Abu Yazid

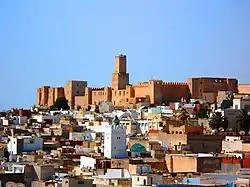
The citadel (Kasbah) of Sousse today

By the end of 945, the war hung in a precarious balance. The revolt still controlled the core regions of Ifriqiya, but with the aid of their fleet the Fatimids held on to al-Mahdiya, Sousse, Tripolitania, and Sicily, as well as parts of western Ifriqiya: the Zab region and Lesser Kabylia. Abu Yazid thus marched to recover control of Sousse, beginning a siege of the city on 13 January 946. This was the first regular siege of the conflict, with the rebels constructing and using siege engines.